Lavenham Guildhall

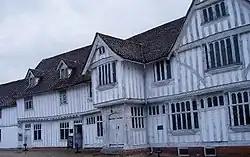

Lavenham Guildhall is a timber-framed municipal building in Lavenham, Suffolk, England. It is Grade I listed.